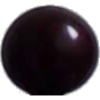
Label: Cherry Wax Black 1